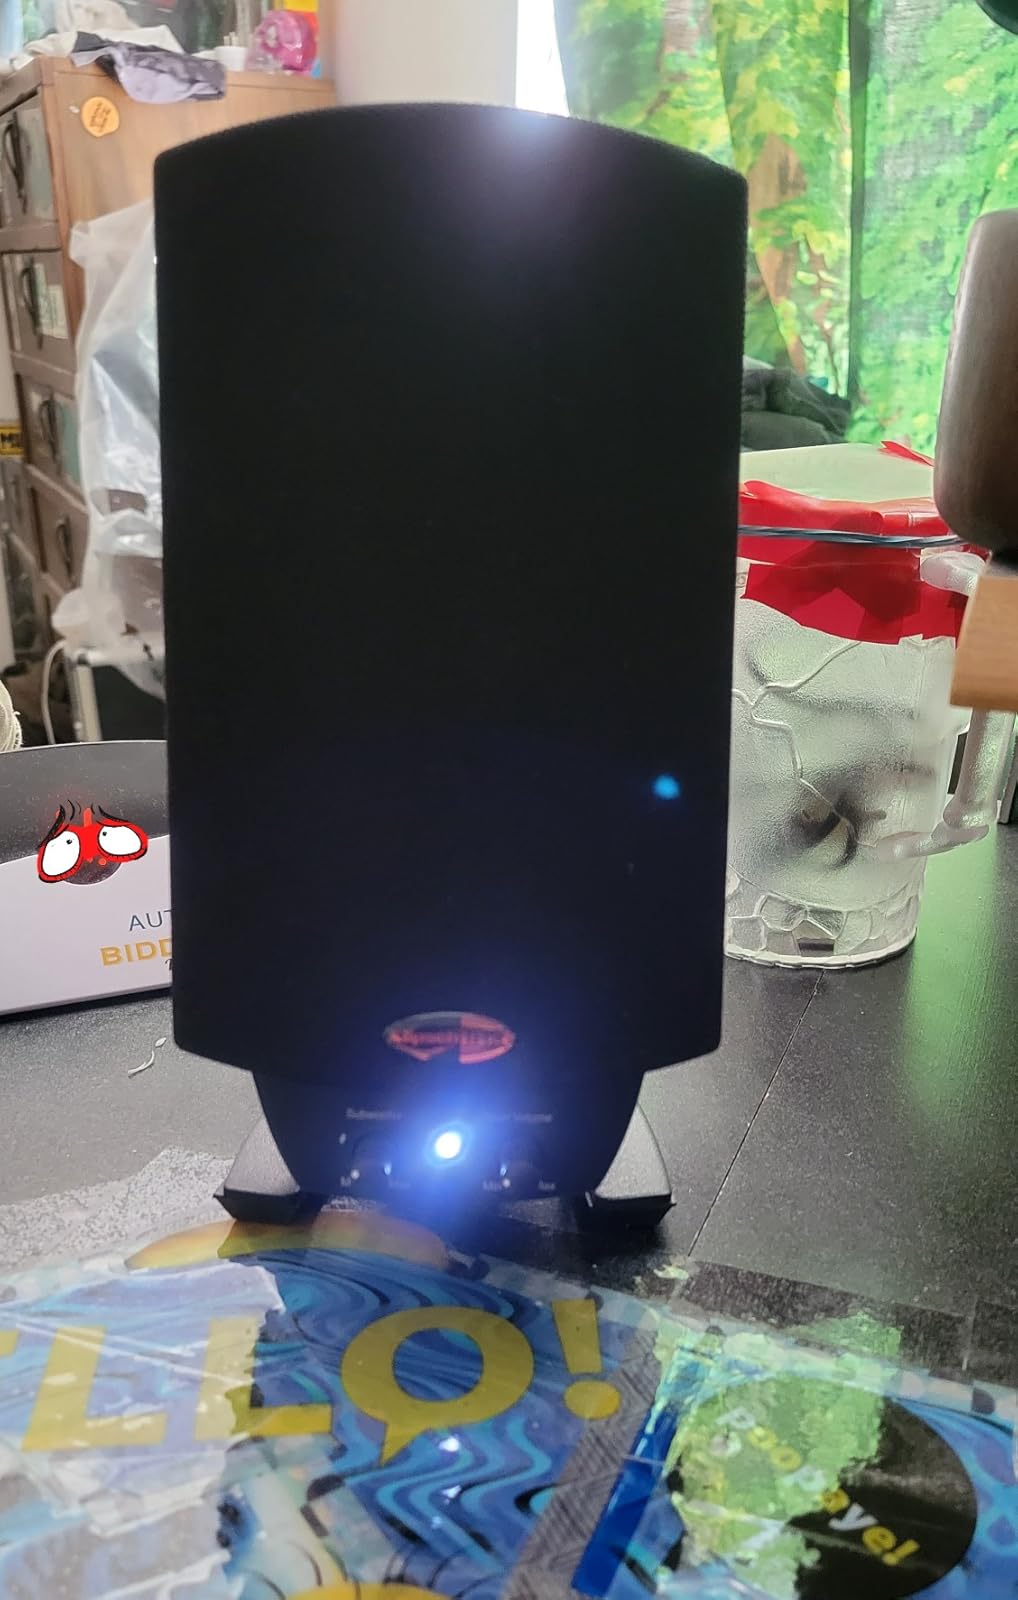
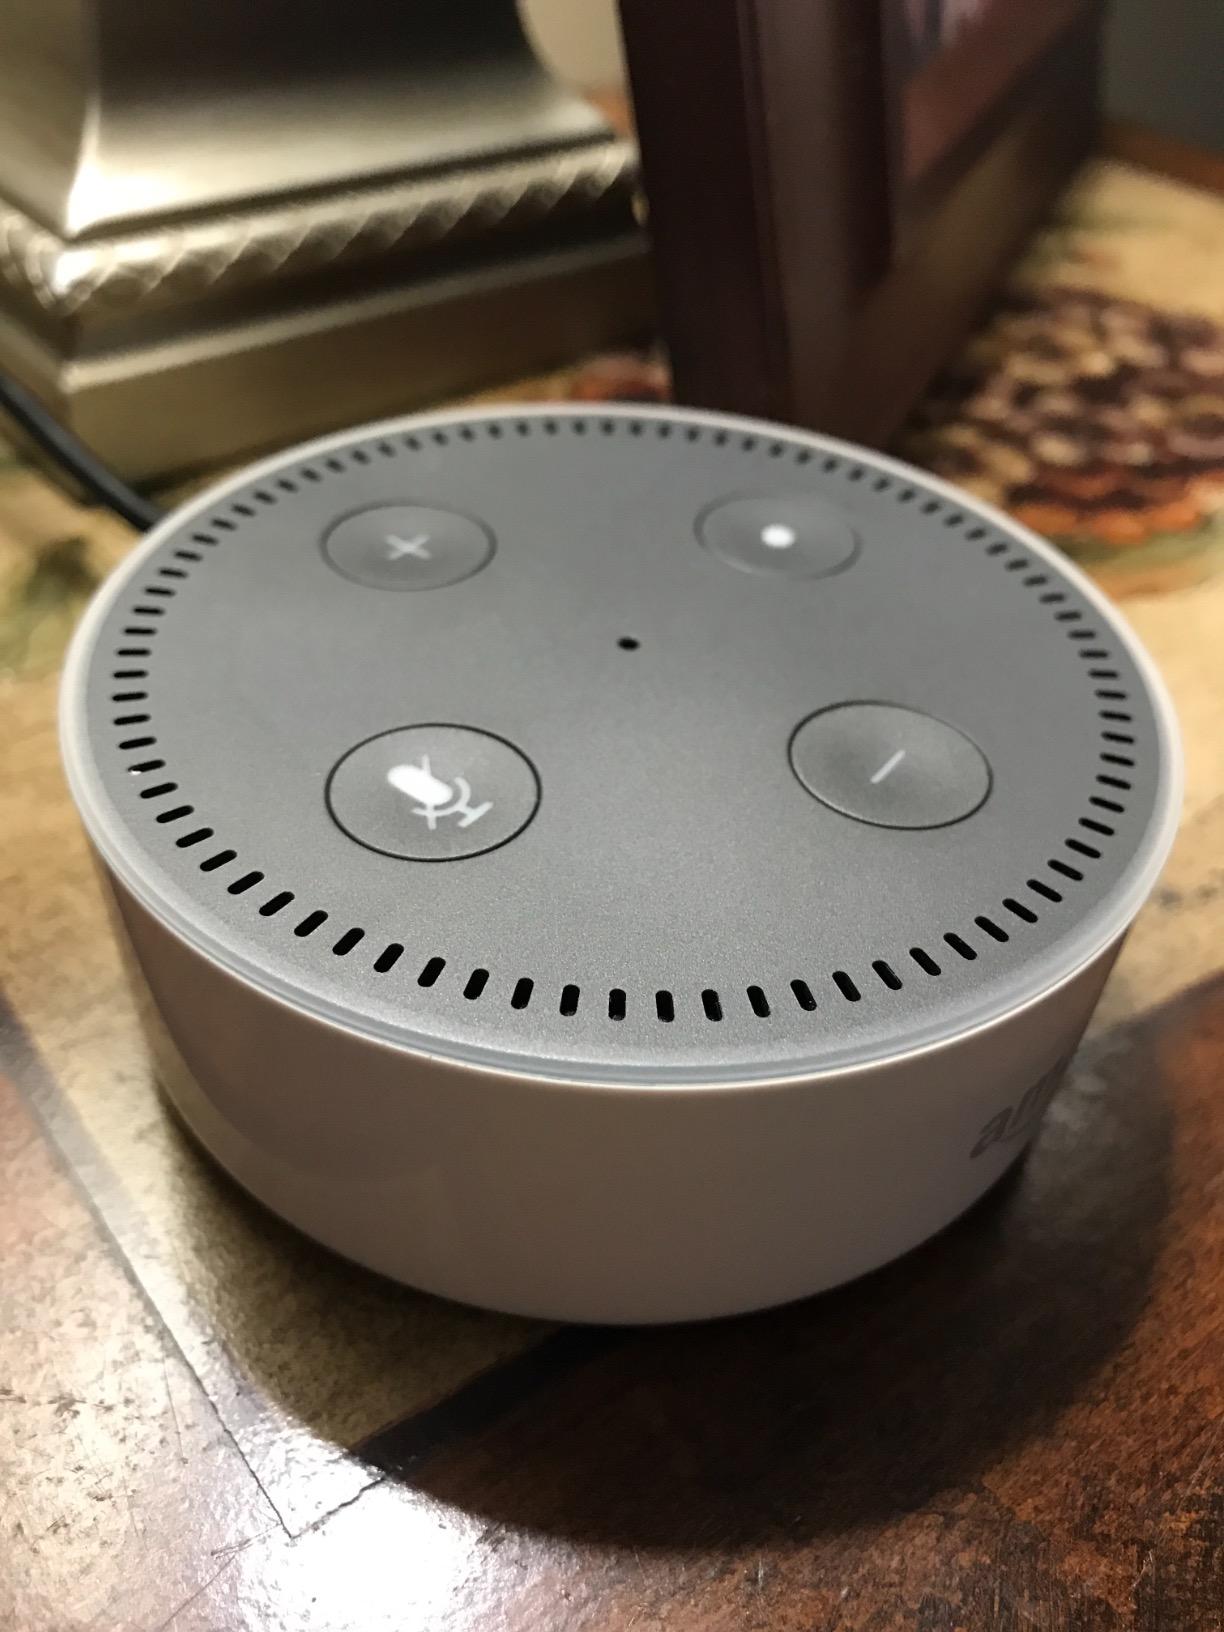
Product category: speaker
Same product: no